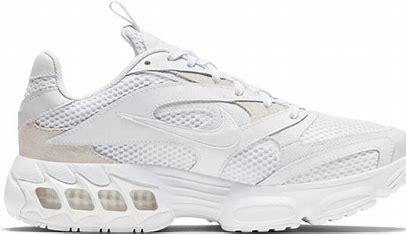
Brand: Nike
Model: Zoom Air Fire